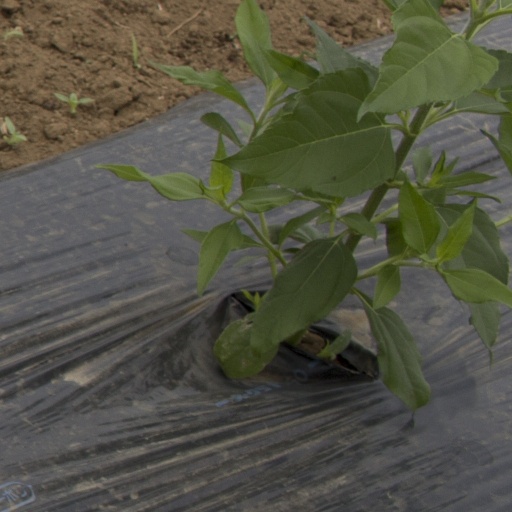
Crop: Jerusalem artichoke